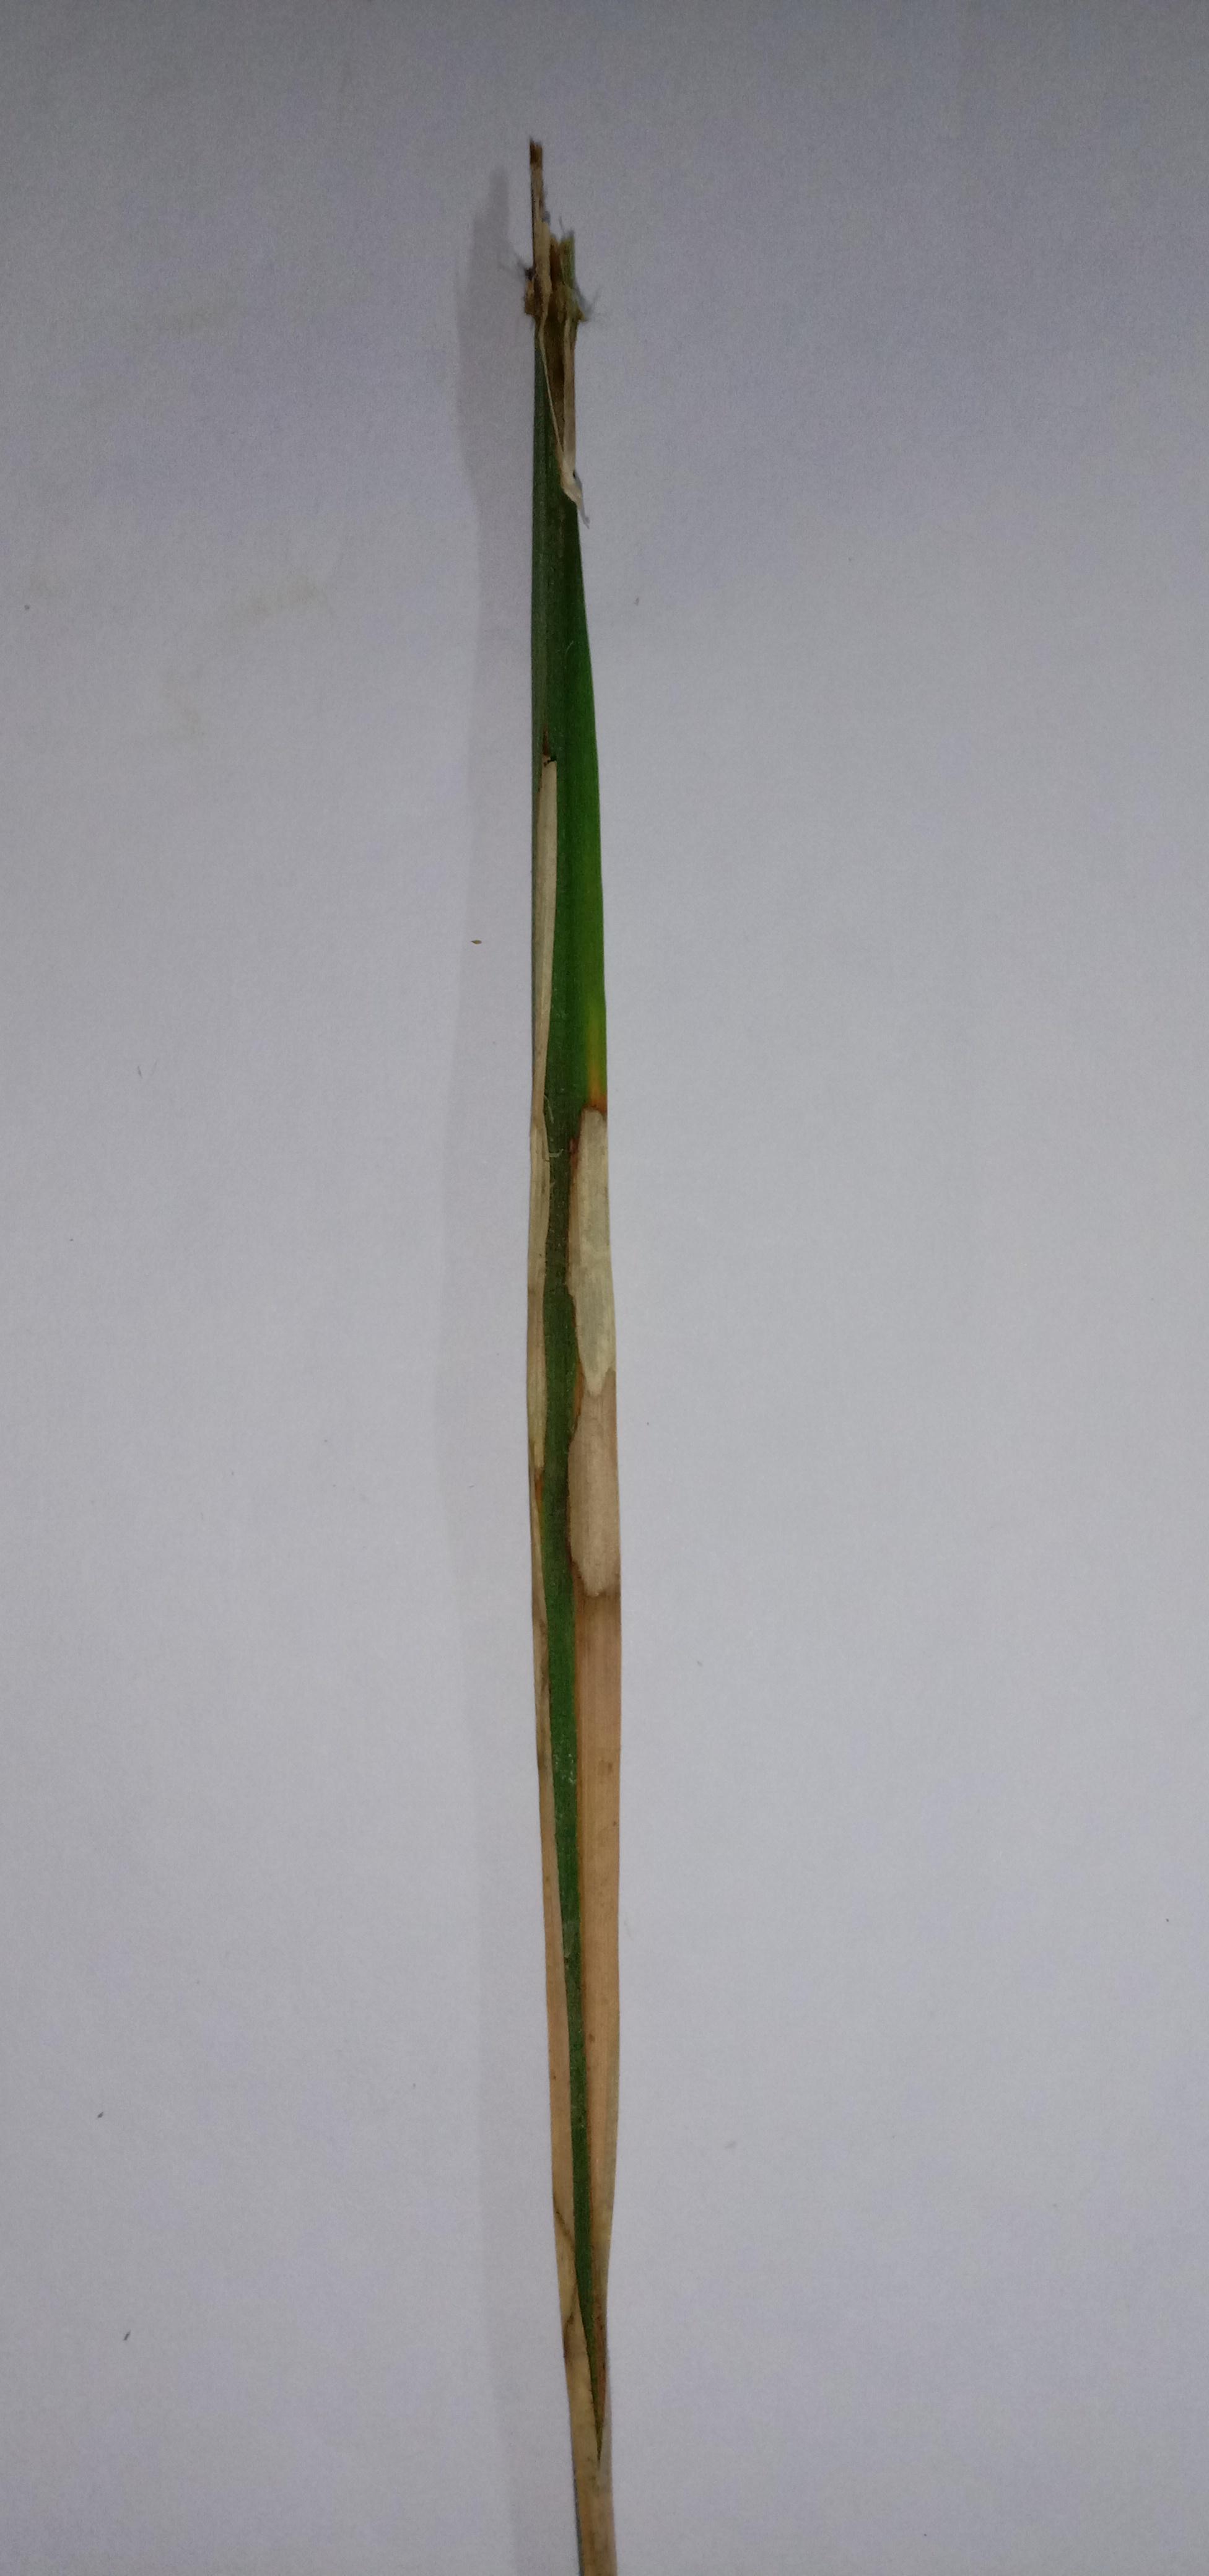
Label: Rice___Brown_Spot